Millipede

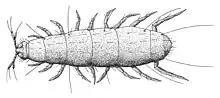
Pauropods are thought to be the closest relative of millipedes.

Although the relationships of millipede orders are still the subject of debate, the class Diplopoda as a whole is considered a monophyletic group of arthropods: all millipedes are more closely related to each other than to any other arthropods. Diplopoda is a class within the arthropod subphylum Myriapoda, the myriapods, which includes centipedes (class Chilopoda) as well as the lesser-known pauropods (class Pauropoda) and symphylans (class Symphyla). Within myriapods, the closest relatives or sister group of millipedes has long been considered the pauropods, which also have a collum and diplosegments.